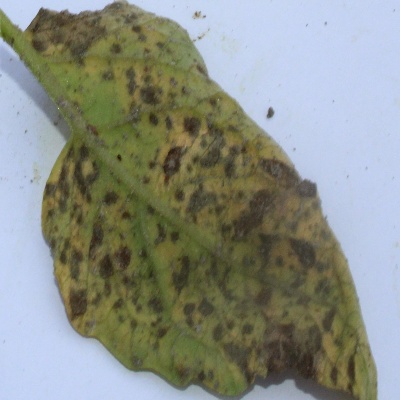
Crop: Tomato
Condition: septoria leaf spot